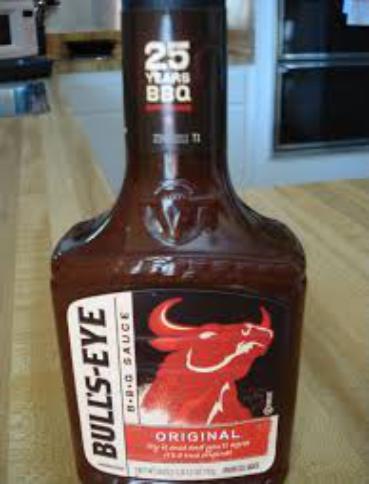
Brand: Bulls-Eye Barbecue
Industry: Food